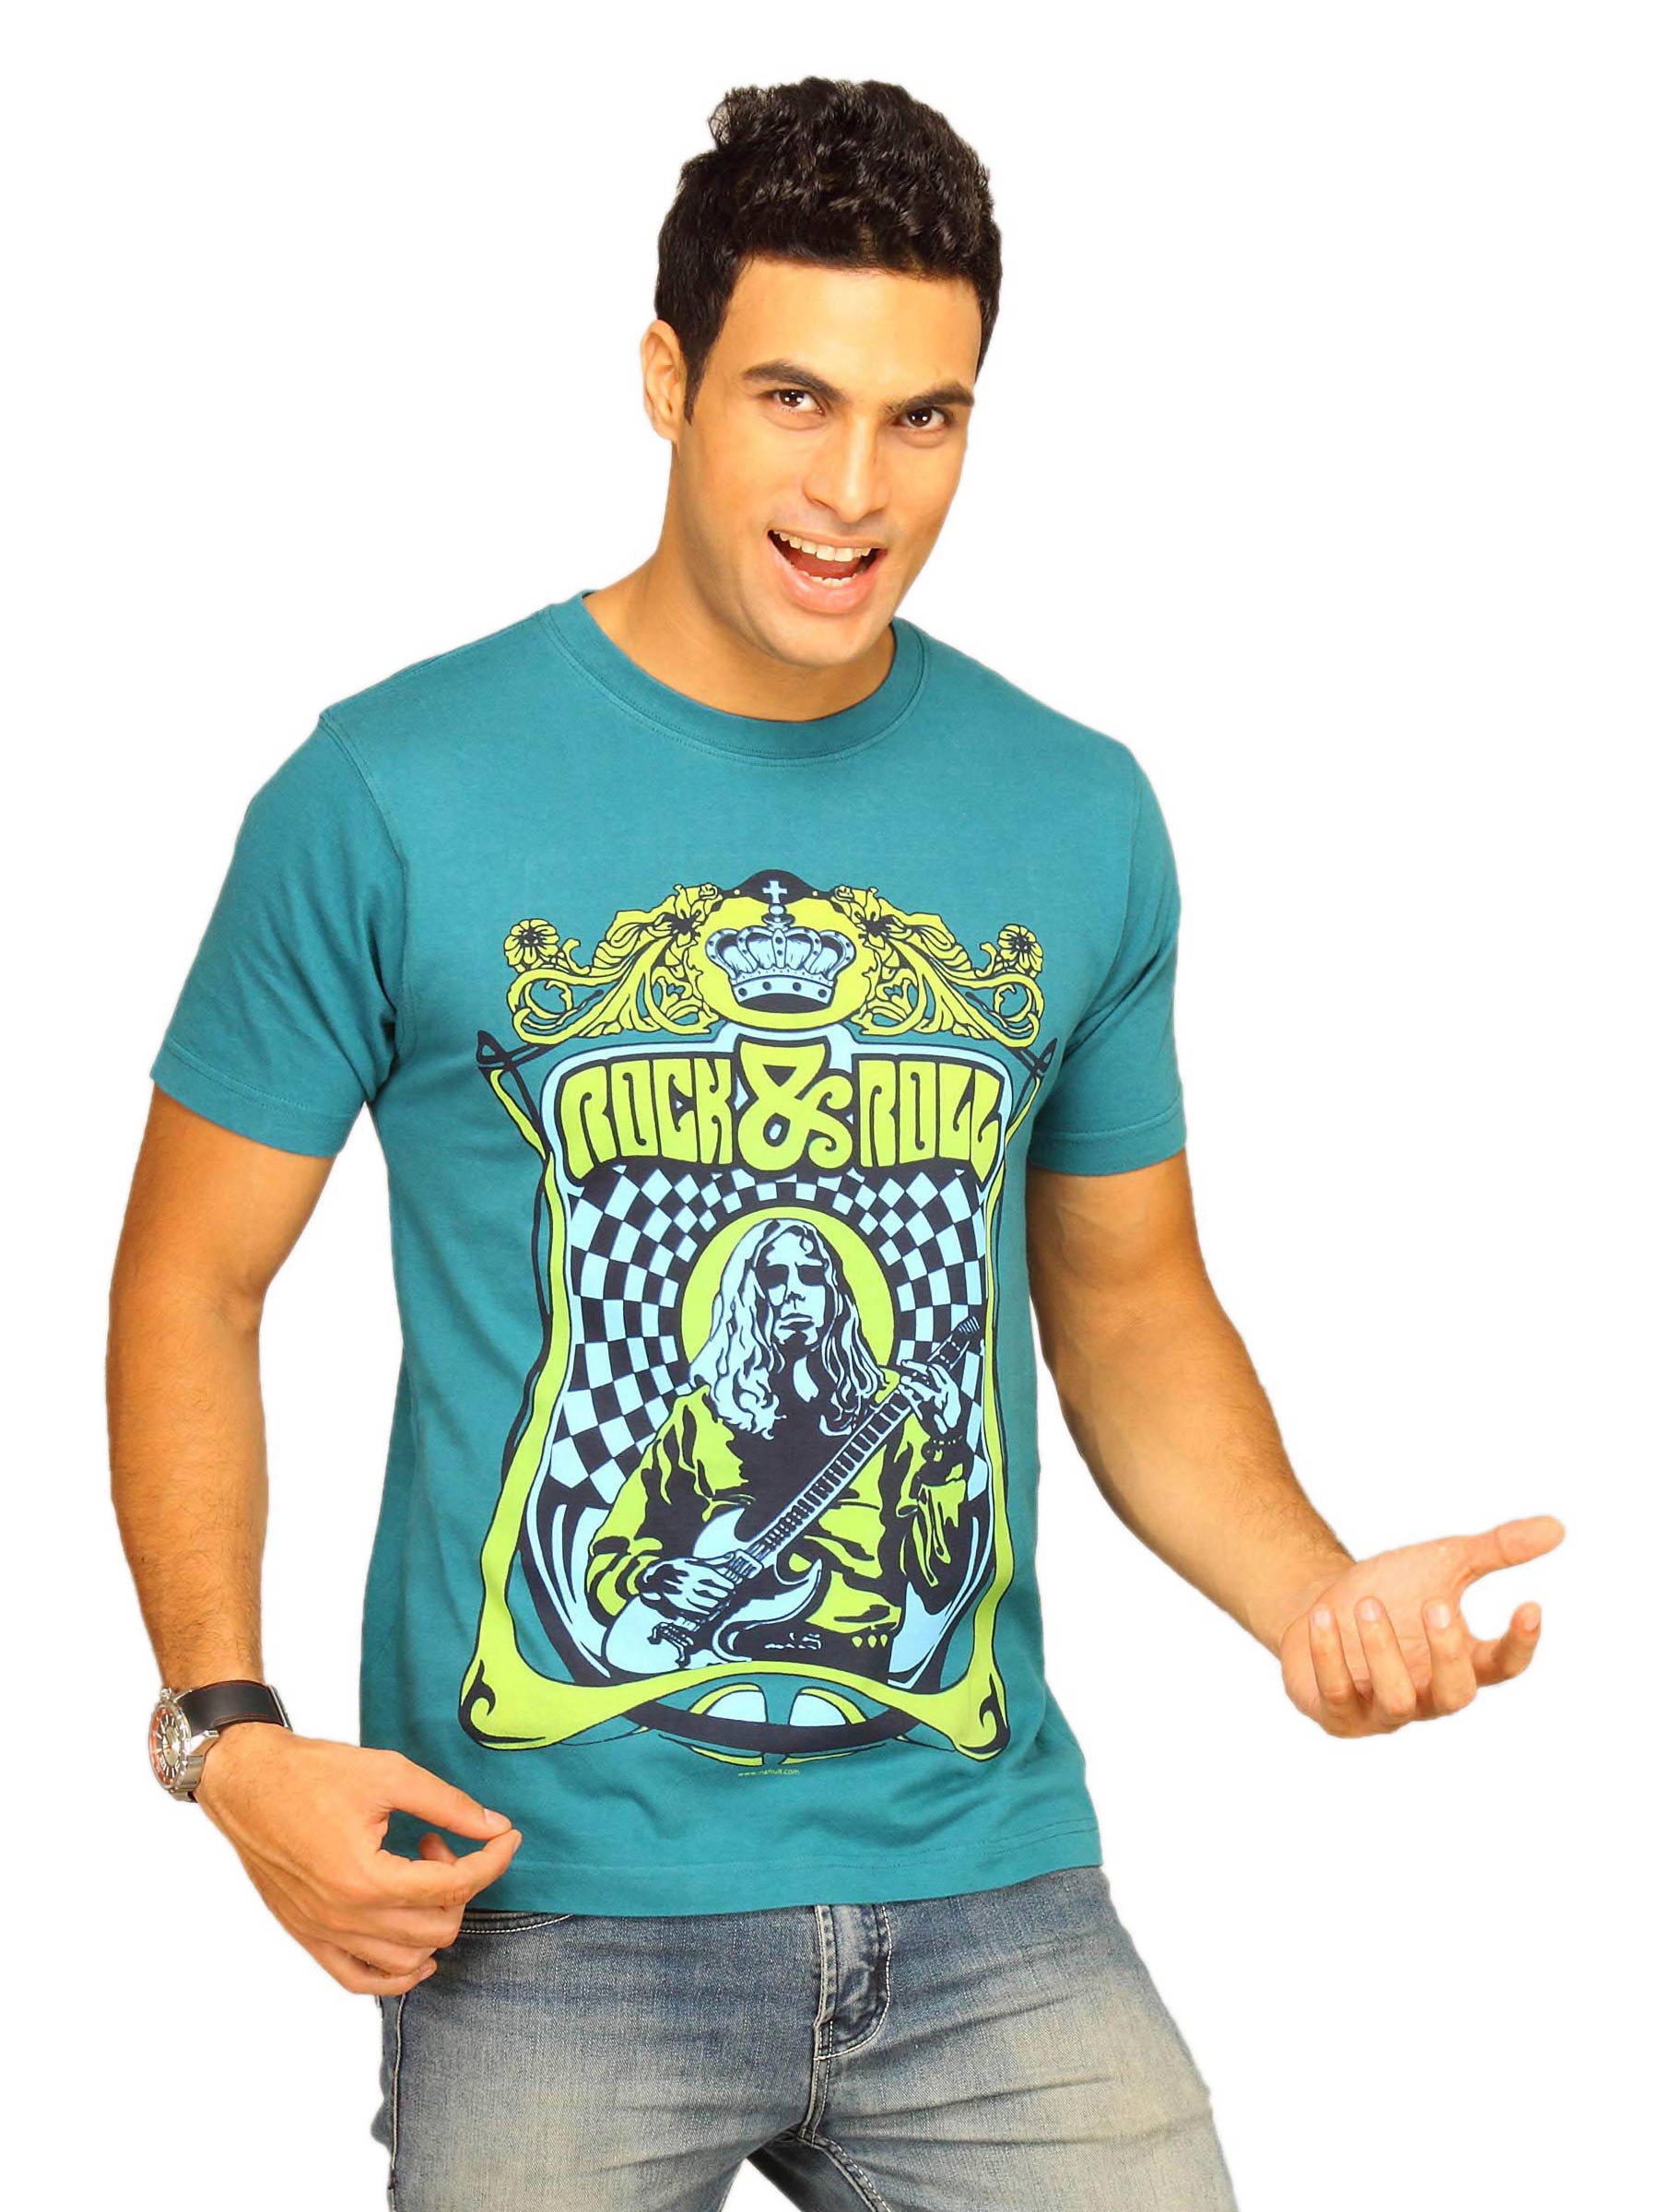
Inkfruit Men's Rock & Roll Blue T-shirt
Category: Apparel / Topwear / Tshirts
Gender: Men
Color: Blue
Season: Summer 2011
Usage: Casual